51st (Highland) Division

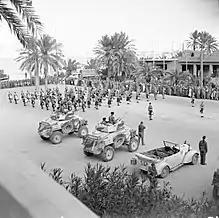
The band of 51st Highland Division plays in the main square in Tripoli during a review by General Montgomery, 28 January 1943. Two Humber Mk III armoured cars can be seen in the foreground.

The situation was only resolved when, in January 1916, the Lancashire Brigade (by then renumbered the 154th (3rd Highland) Brigade and later became the 164th (North Lancashire) Brigade) left the division and their place was filled by original Highland battalions released by the regular divisions and by battalions of the Black Watch (Royal Highlanders) not originally in the division. Given the chance to show their mettle in July 1916, during the Battle of the Somme, they assaulted High Wood, which they attacked forcefully in the midst of a murderous field of fire without shelter. Though they failed to take the position, they had shown the fighting spirit expected of Highlanders. The division's reputation grew and they were chosen to capture the notorious fortress village of Beaumont-Hamel in November 1916, towards the end of the Somme offensive. The 51st were ""Harper's Duds"" no longer. Legend has it the Germans came to know them as ""The Ladies From Hell"".